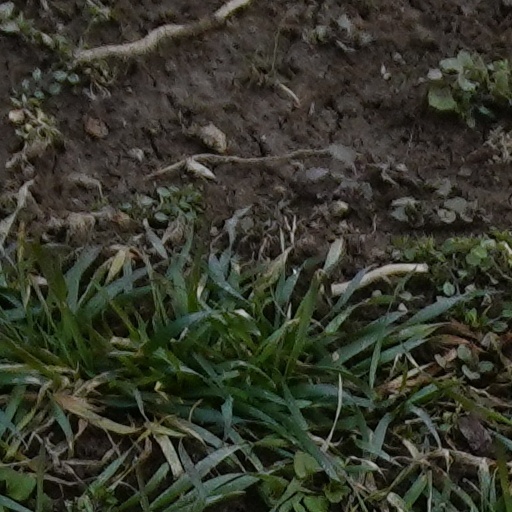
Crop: wheat